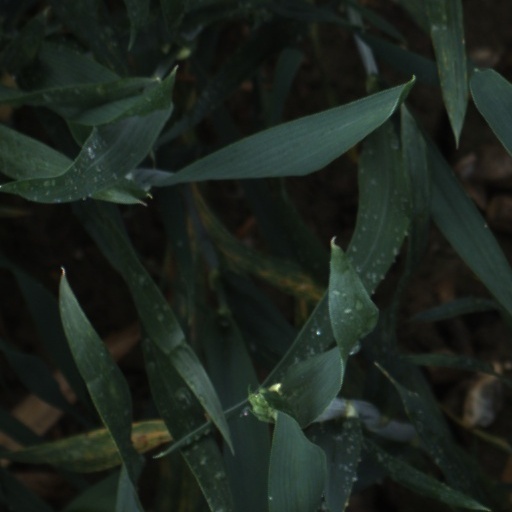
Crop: wheat